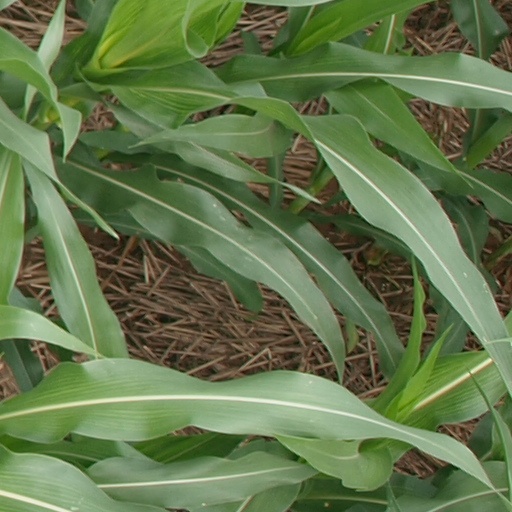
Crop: maize; corn